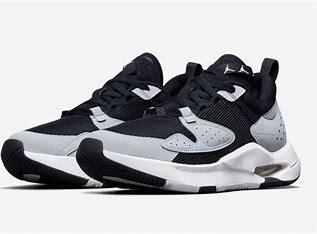
Brand: Jordan
Model: Air Cadence